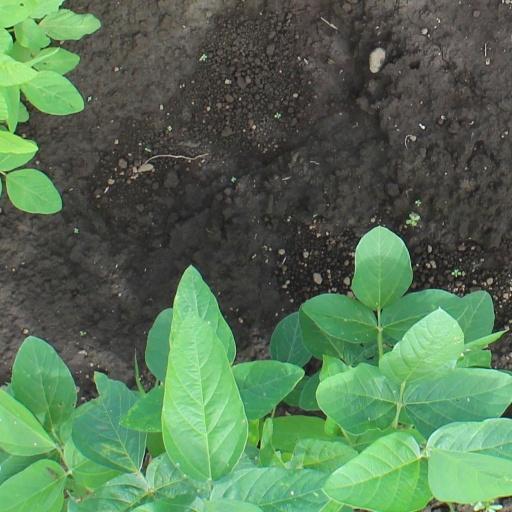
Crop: soybean